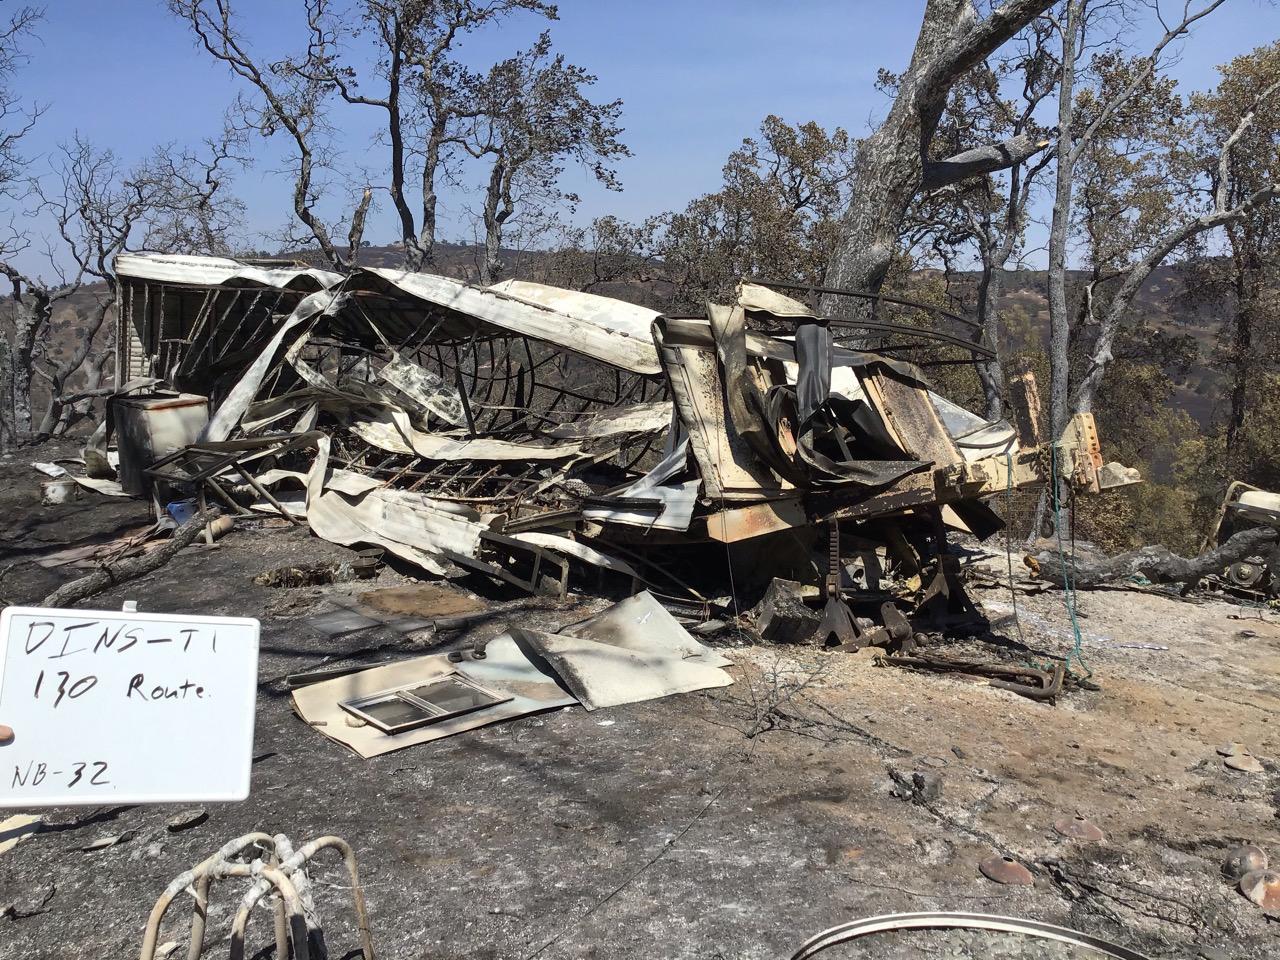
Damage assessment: destroyed